Dai people

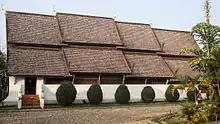
Wat Rong Ngae is a Thai Lue temple in Pua District, Nan Province

In Thailand there are Tai Lue in many provinces of the upper regions of Northern Thailand; these provinces are: